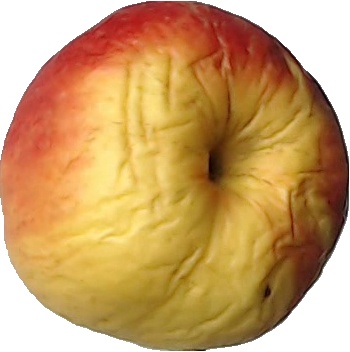
Label: apple_red_yellow_1